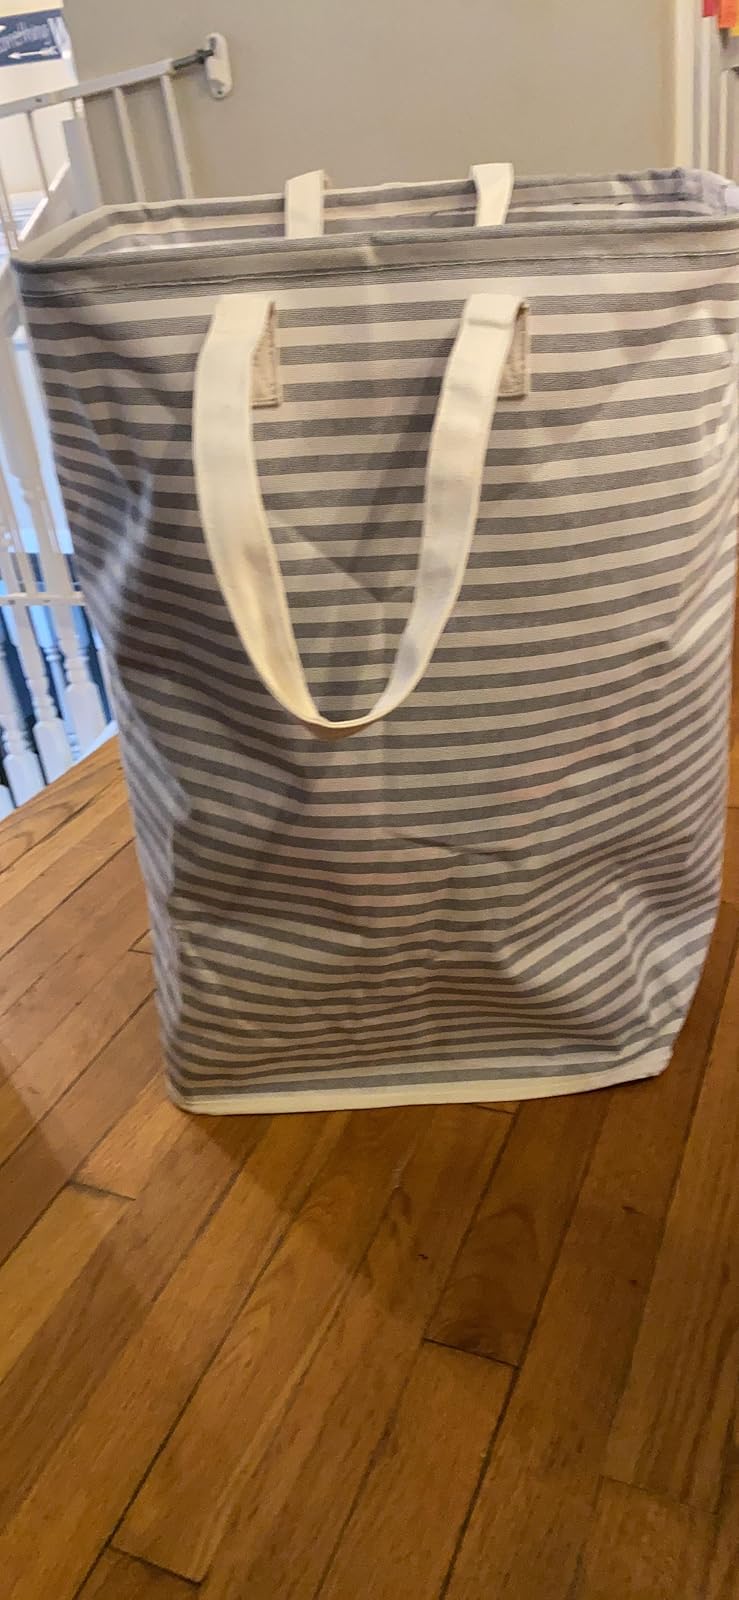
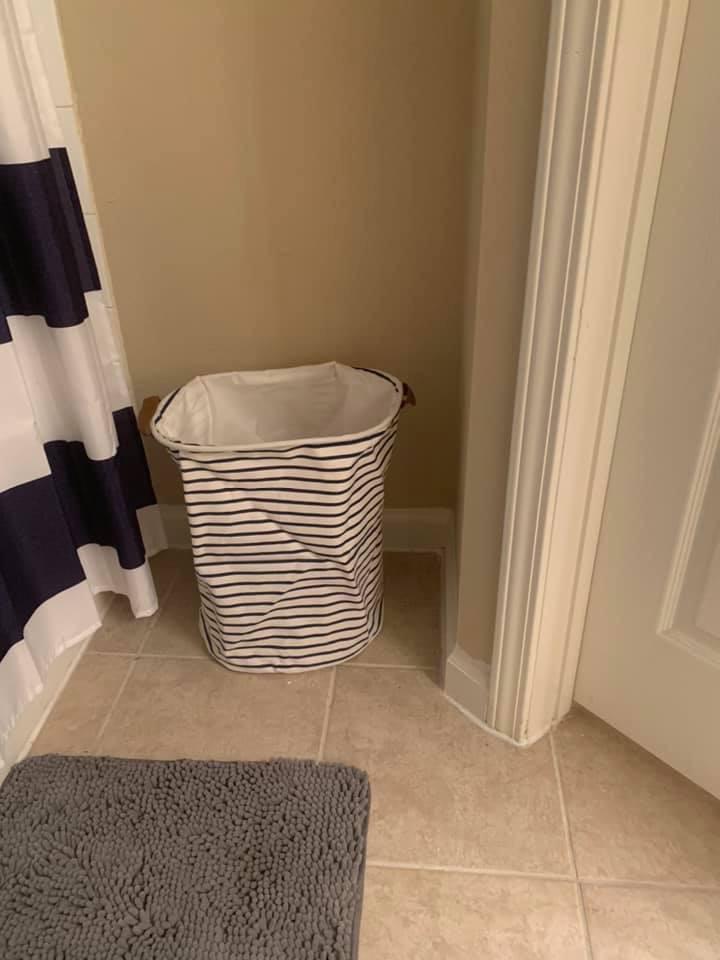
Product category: items_hamper
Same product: no